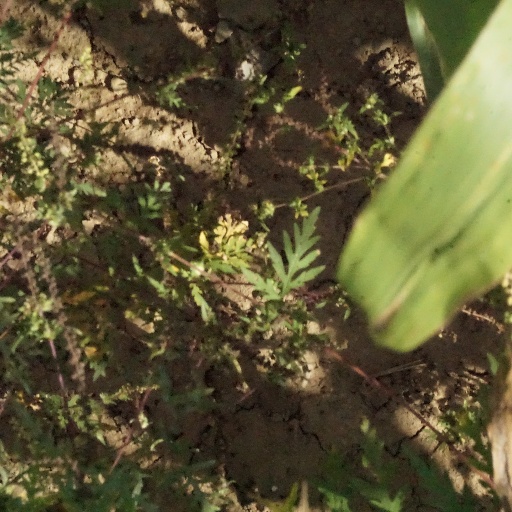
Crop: maize; corn